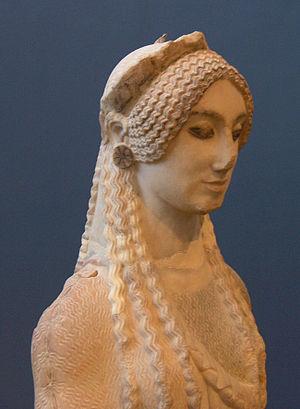
Korè dite aux yeux de sphinx, en marbre de Paros. Vers 500 av. J.-C.